Sasha Lane

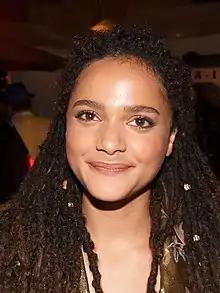
Lane in 2016

Sasha Bianca Lane (born September 29, 1995) is an American actress. She made her film debut in "American Honey" (2016), directed by Andrea Arnold, before portraying Hunter C-20 in the first season of the Disney+ television series "Loki", set in the Marvel Cinematic Universe (MCU).